Feng shui

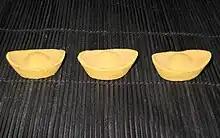
Sycee-shaped incense used in feng shui

After the founding of the People's Republic of China in 1949, feng shui was officially considered a "feudalistic superstitious practice" and a "social evil" according to the state's ideology and was discouraged and even banned outright at times. Feng shui remained popular in Hong Kong, and also in the Republic of China (Taiwan), where traditional culture was not suppressed.